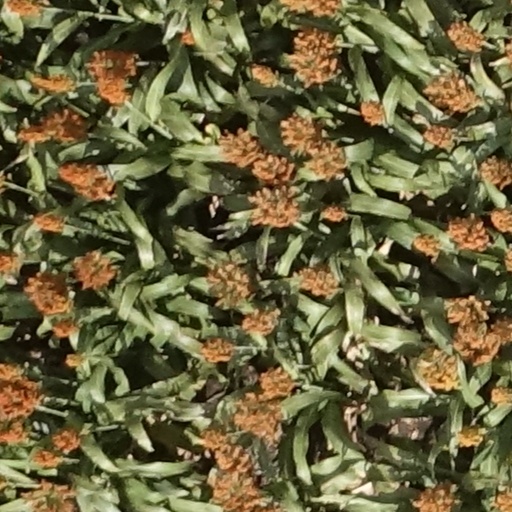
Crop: sorghum